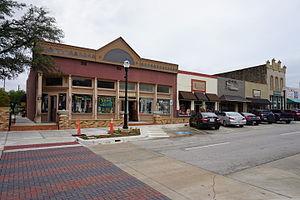
La ville de Rockwall est le siège du comté de Rockwall, dans l’État du Texas, aux États-Unis. Sa population s’élevait à 37 490 habitants lors du recensement de 2010, estimée à 43 586 habitants en 2016.
Le comté de Rockwall, en anglais : Rockwall County, est un comté situé au centre nord-est de l'État du Texas aux États-Unis. Fondé le 1ᵉʳ mars 1873, le siège de comté est la ville de Rockwall. Selon le recensement de 2010, sa population est de 78 337 habitants. Le comté a une superficie de 385 km², dont 324 km² en surfaces terrestres. Il est le plus petit comté du Texas.